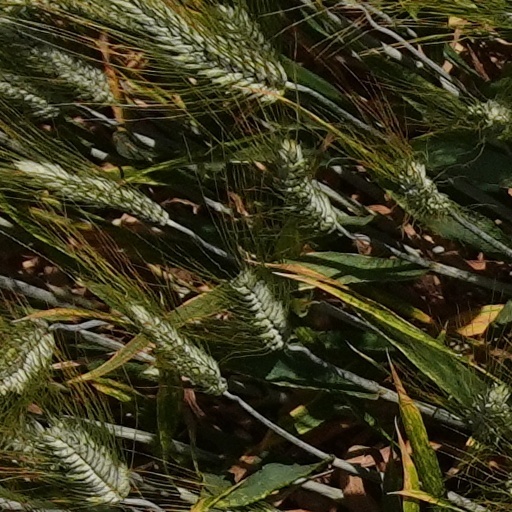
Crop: wheat